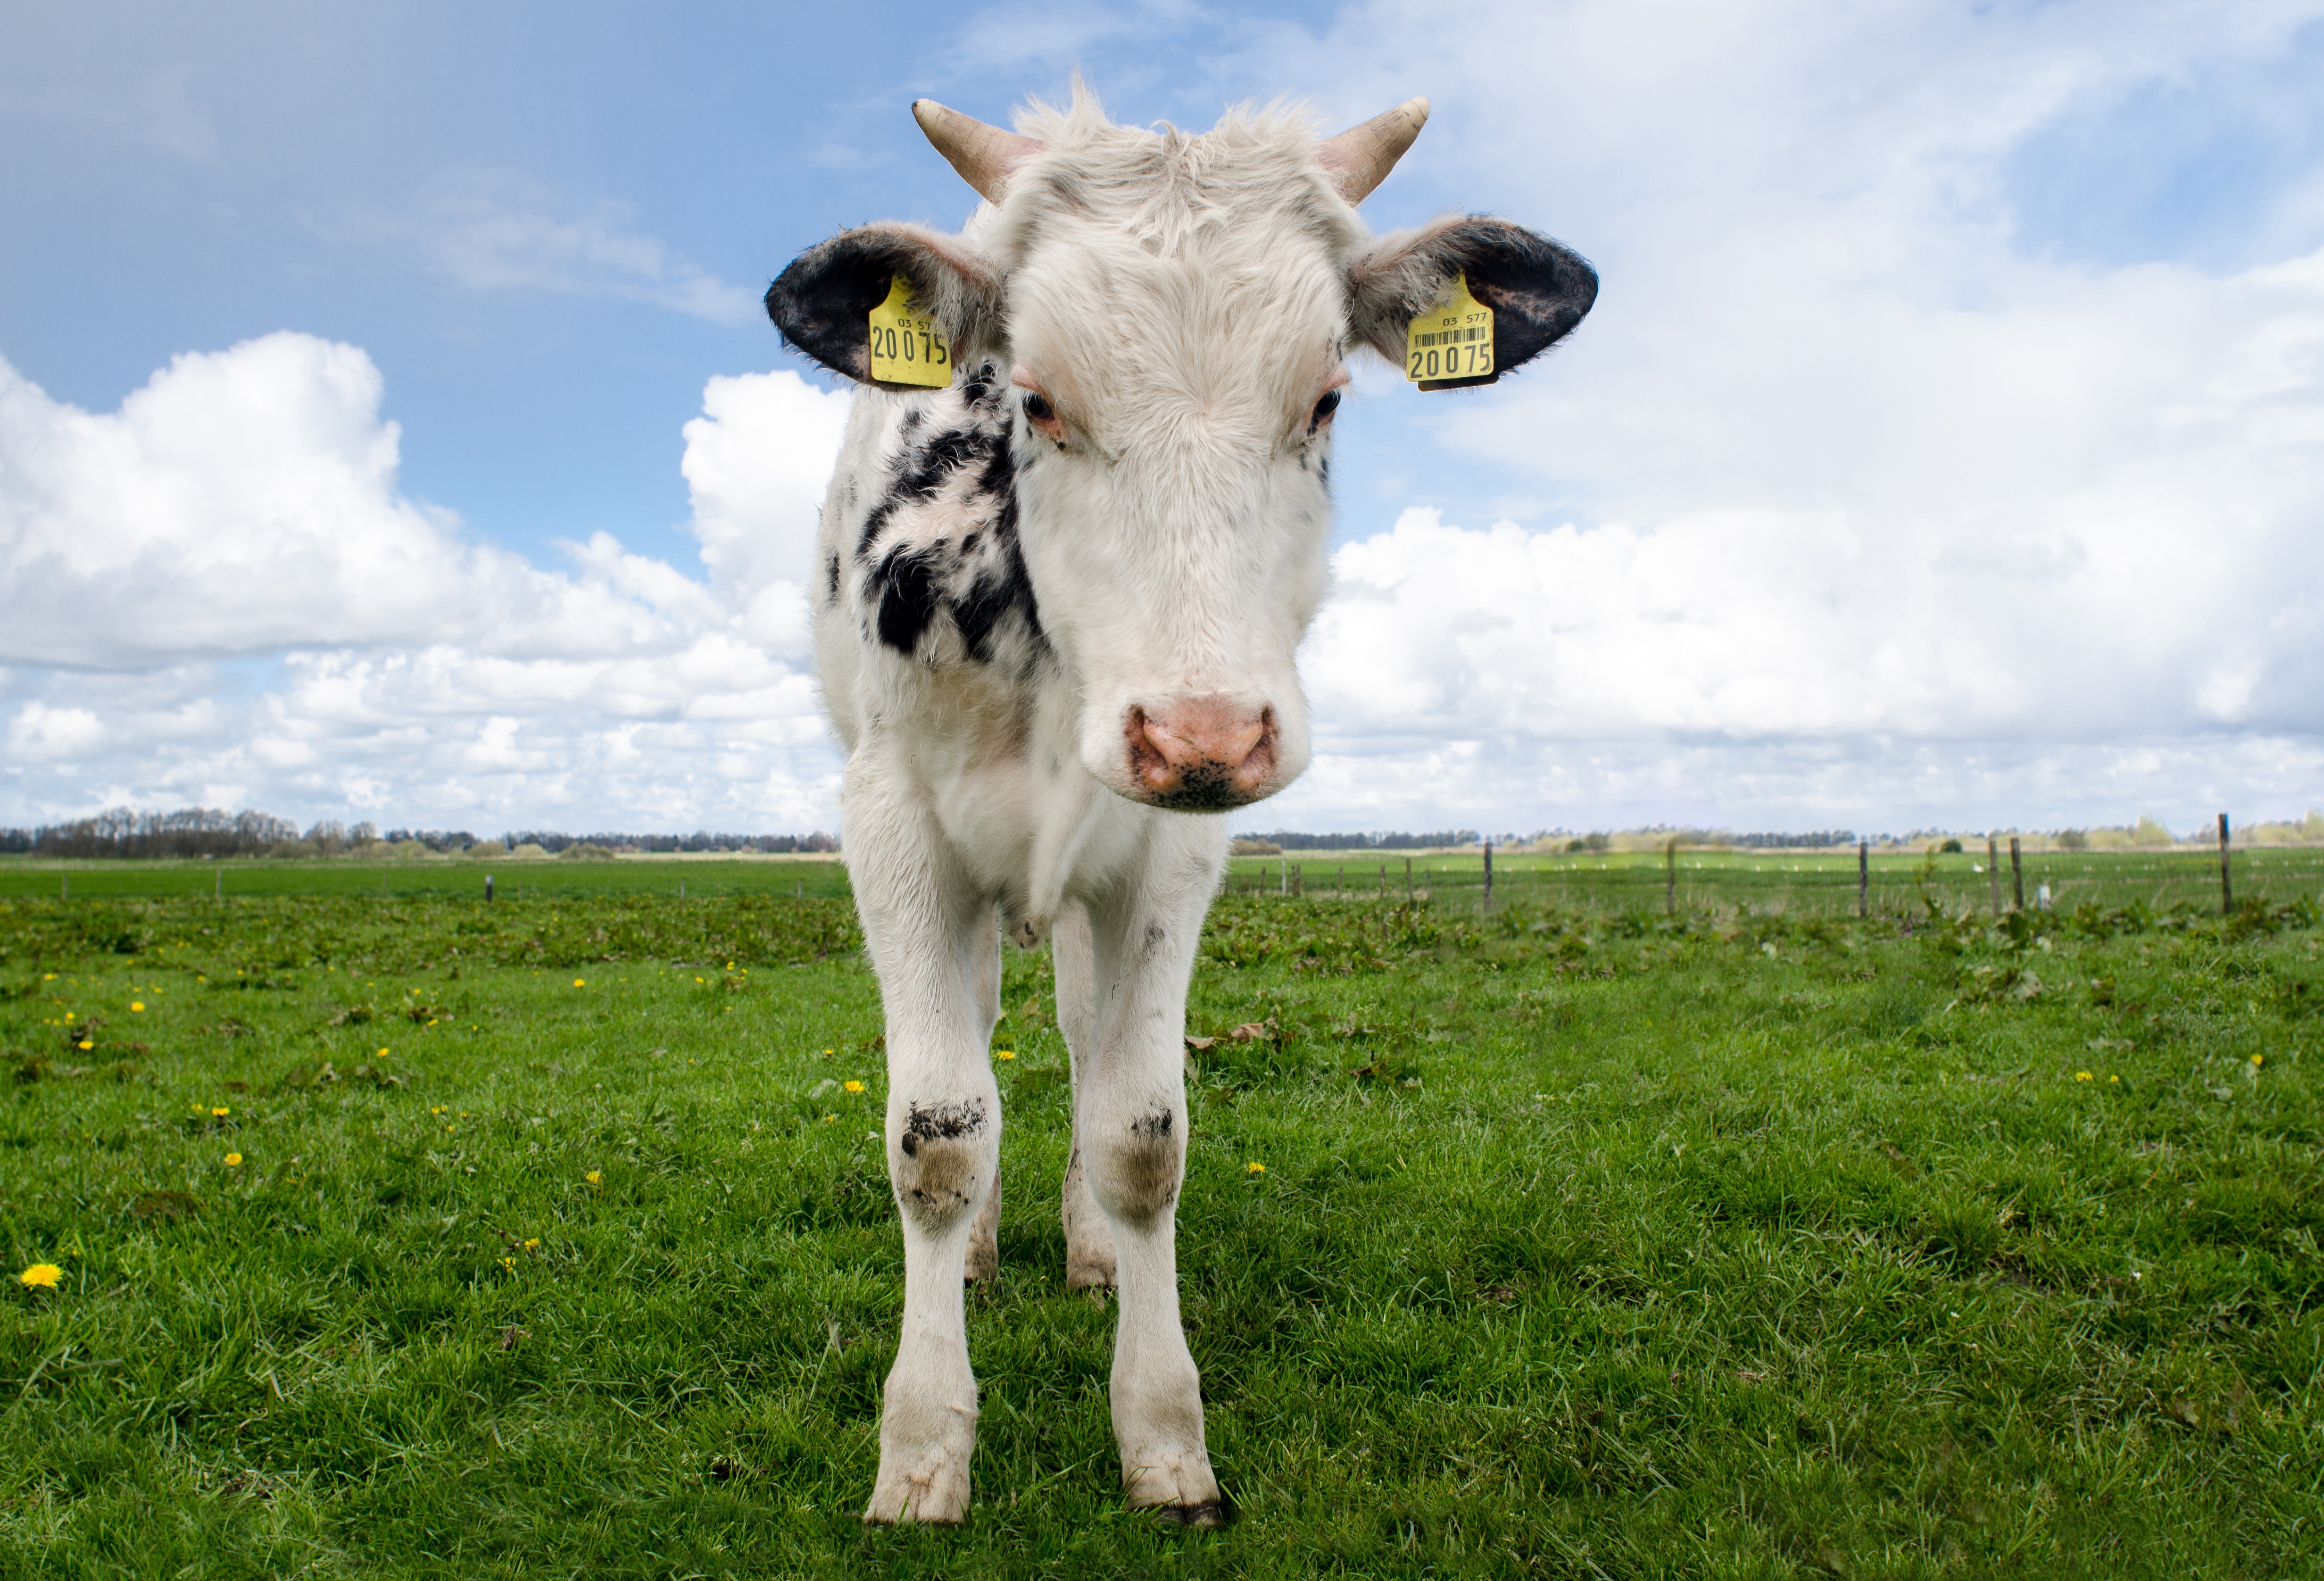
landscape, nature, grass, field, farm, meadow, animal, country, rural, young, green, cow, cattle, farming, pasture, grazing, livestock, mammal, agriculture, milk, beef, baby, fauna, calf, grassland, vertebrate, habitat, rural area, meadows, dairy cow, cattle like mammal, texas longhorn